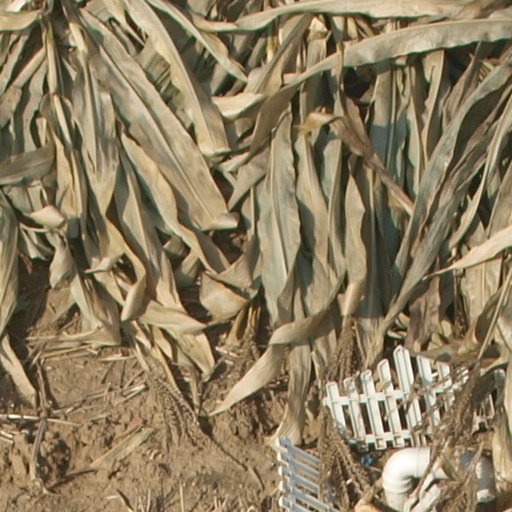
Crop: maize; corn